Palazzo Torlonia

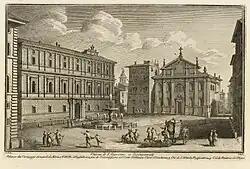
The Palazzo before the creation of the Via della Conciliazione, on "Piazza Scossacavalli". The neighbouring buildings and the church of San Giacomo were destroyed to make way for the new road, the fountain was remounted in front of Sant'Andrea della Valle.

From 1609 until 1635, it was owned by the Borghese family. In 1760, it was purchased by the French Giraud banking family. In 1820, it was purchased by the Torlonia family, whose name it retains along with the family's coat of arms above its great portal.